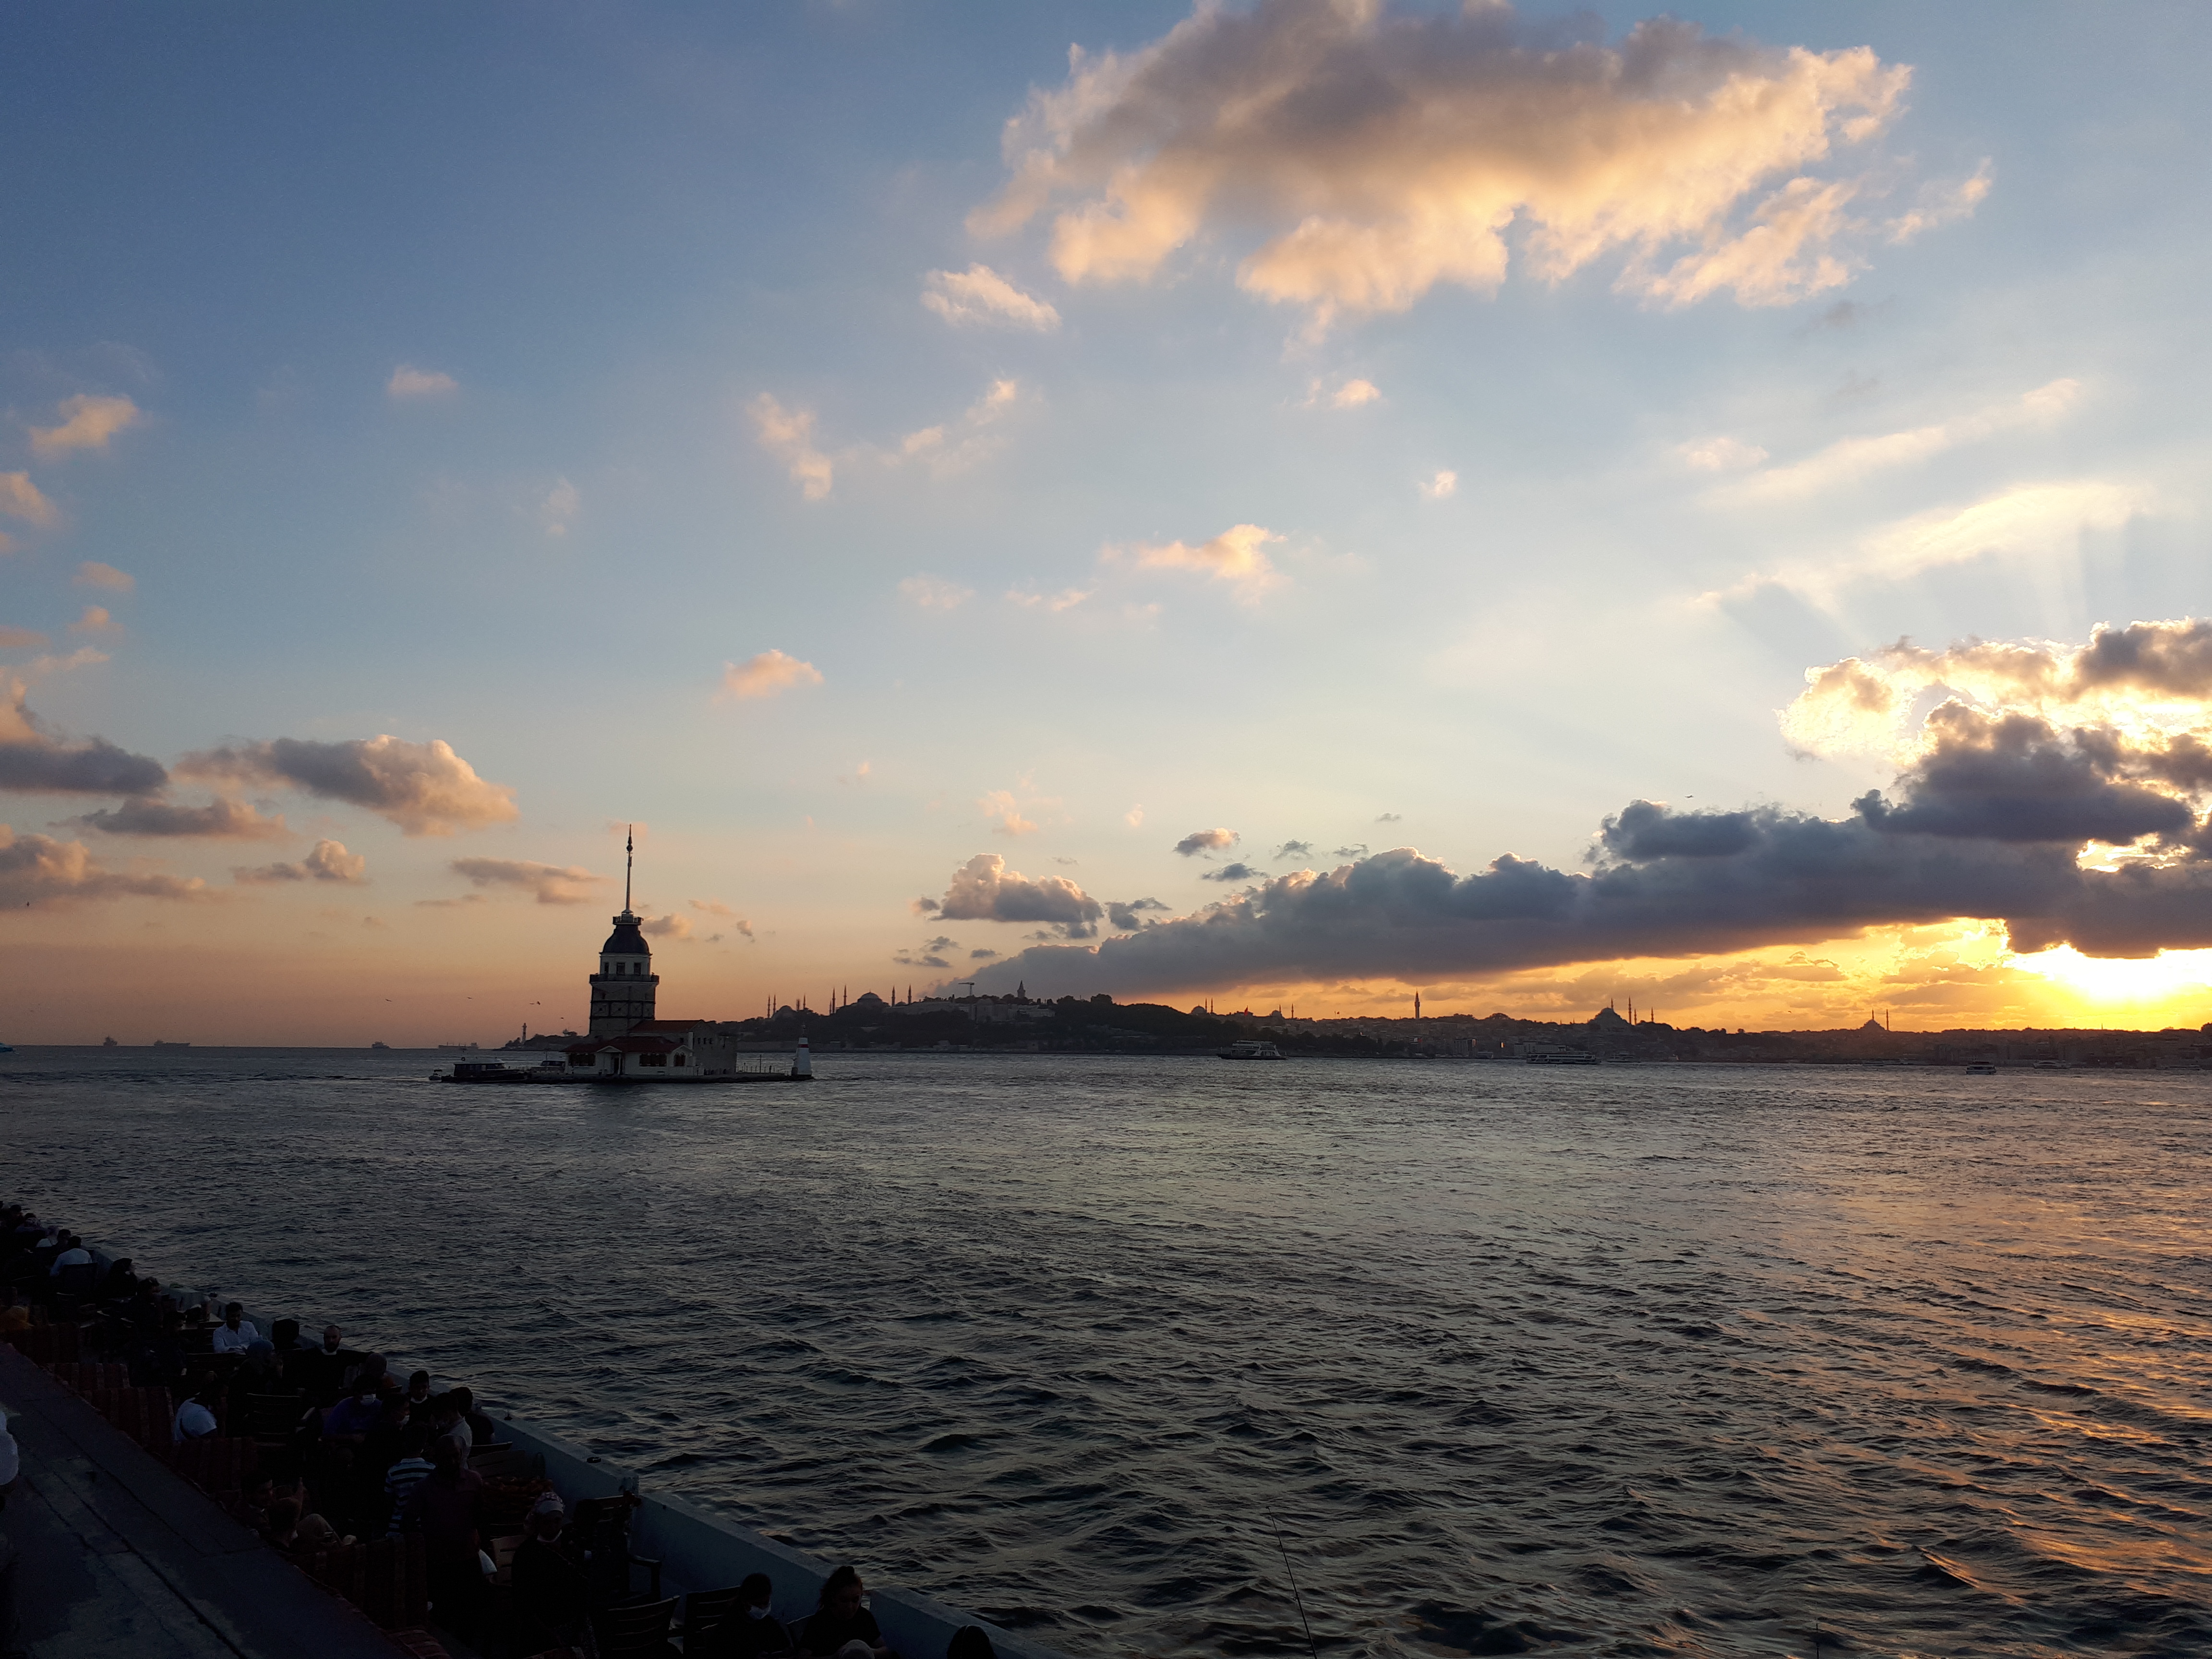
travel, cloud, sky, water, water resources, afterglow, sunlight, dusk, red sky at morning, sunset, sunrise, horizon, lake, cumulus, landscape, calm, city, wind wave, reflection, evening, dawn, coast, sound, channel, headland, ocean, wave, reservoir, bay, rock, sun, inlet, lake district, sea, tropics, vacation, loch, natural landscape, tourism, island, river